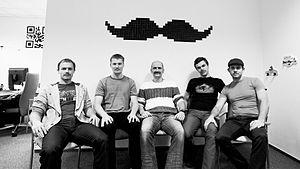
Movember est un événement annuel organisé par la fondation Movember Foundation Charity. Chaque année au mois de novembre, les hommes du monde entier sont invités à se laisser pousser la moustache dans le but de sensibiliser l'opinion publique et de lever des fonds pour la recherche dans les maladies masculines telles que le cancer de la prostate. Le nom vient de la contraction de « mo », abréviation de moustache en anglais australien, et de « November ».